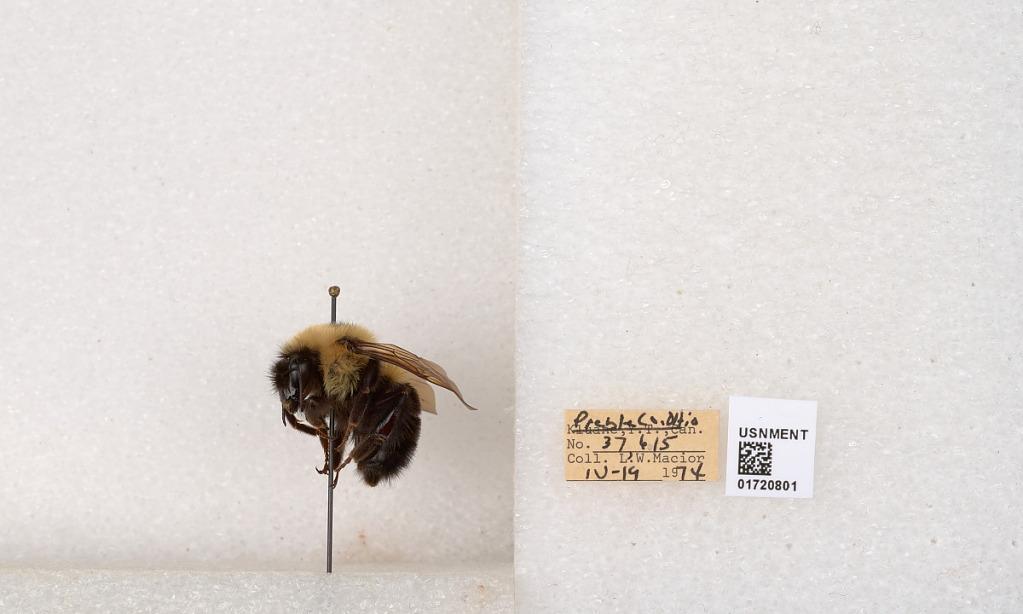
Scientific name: Bombus bimaculatus Cresson
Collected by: L. Macior
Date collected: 1974-4-19
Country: United States
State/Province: Ohio
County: Preble
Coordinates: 39.7416, -84.648